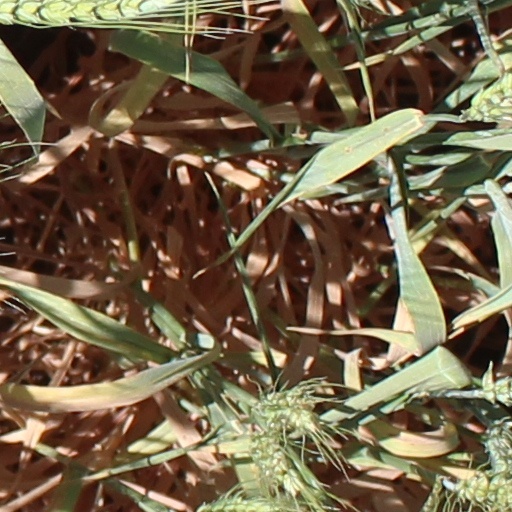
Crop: wheat